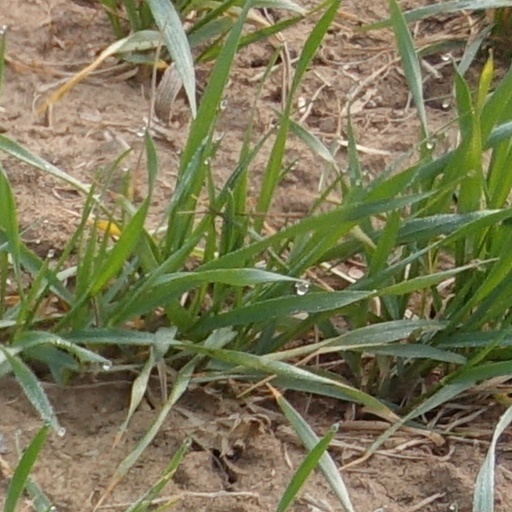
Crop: wheat